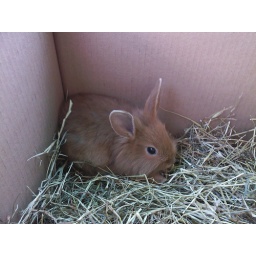
When we got Kon he was in a box in the car